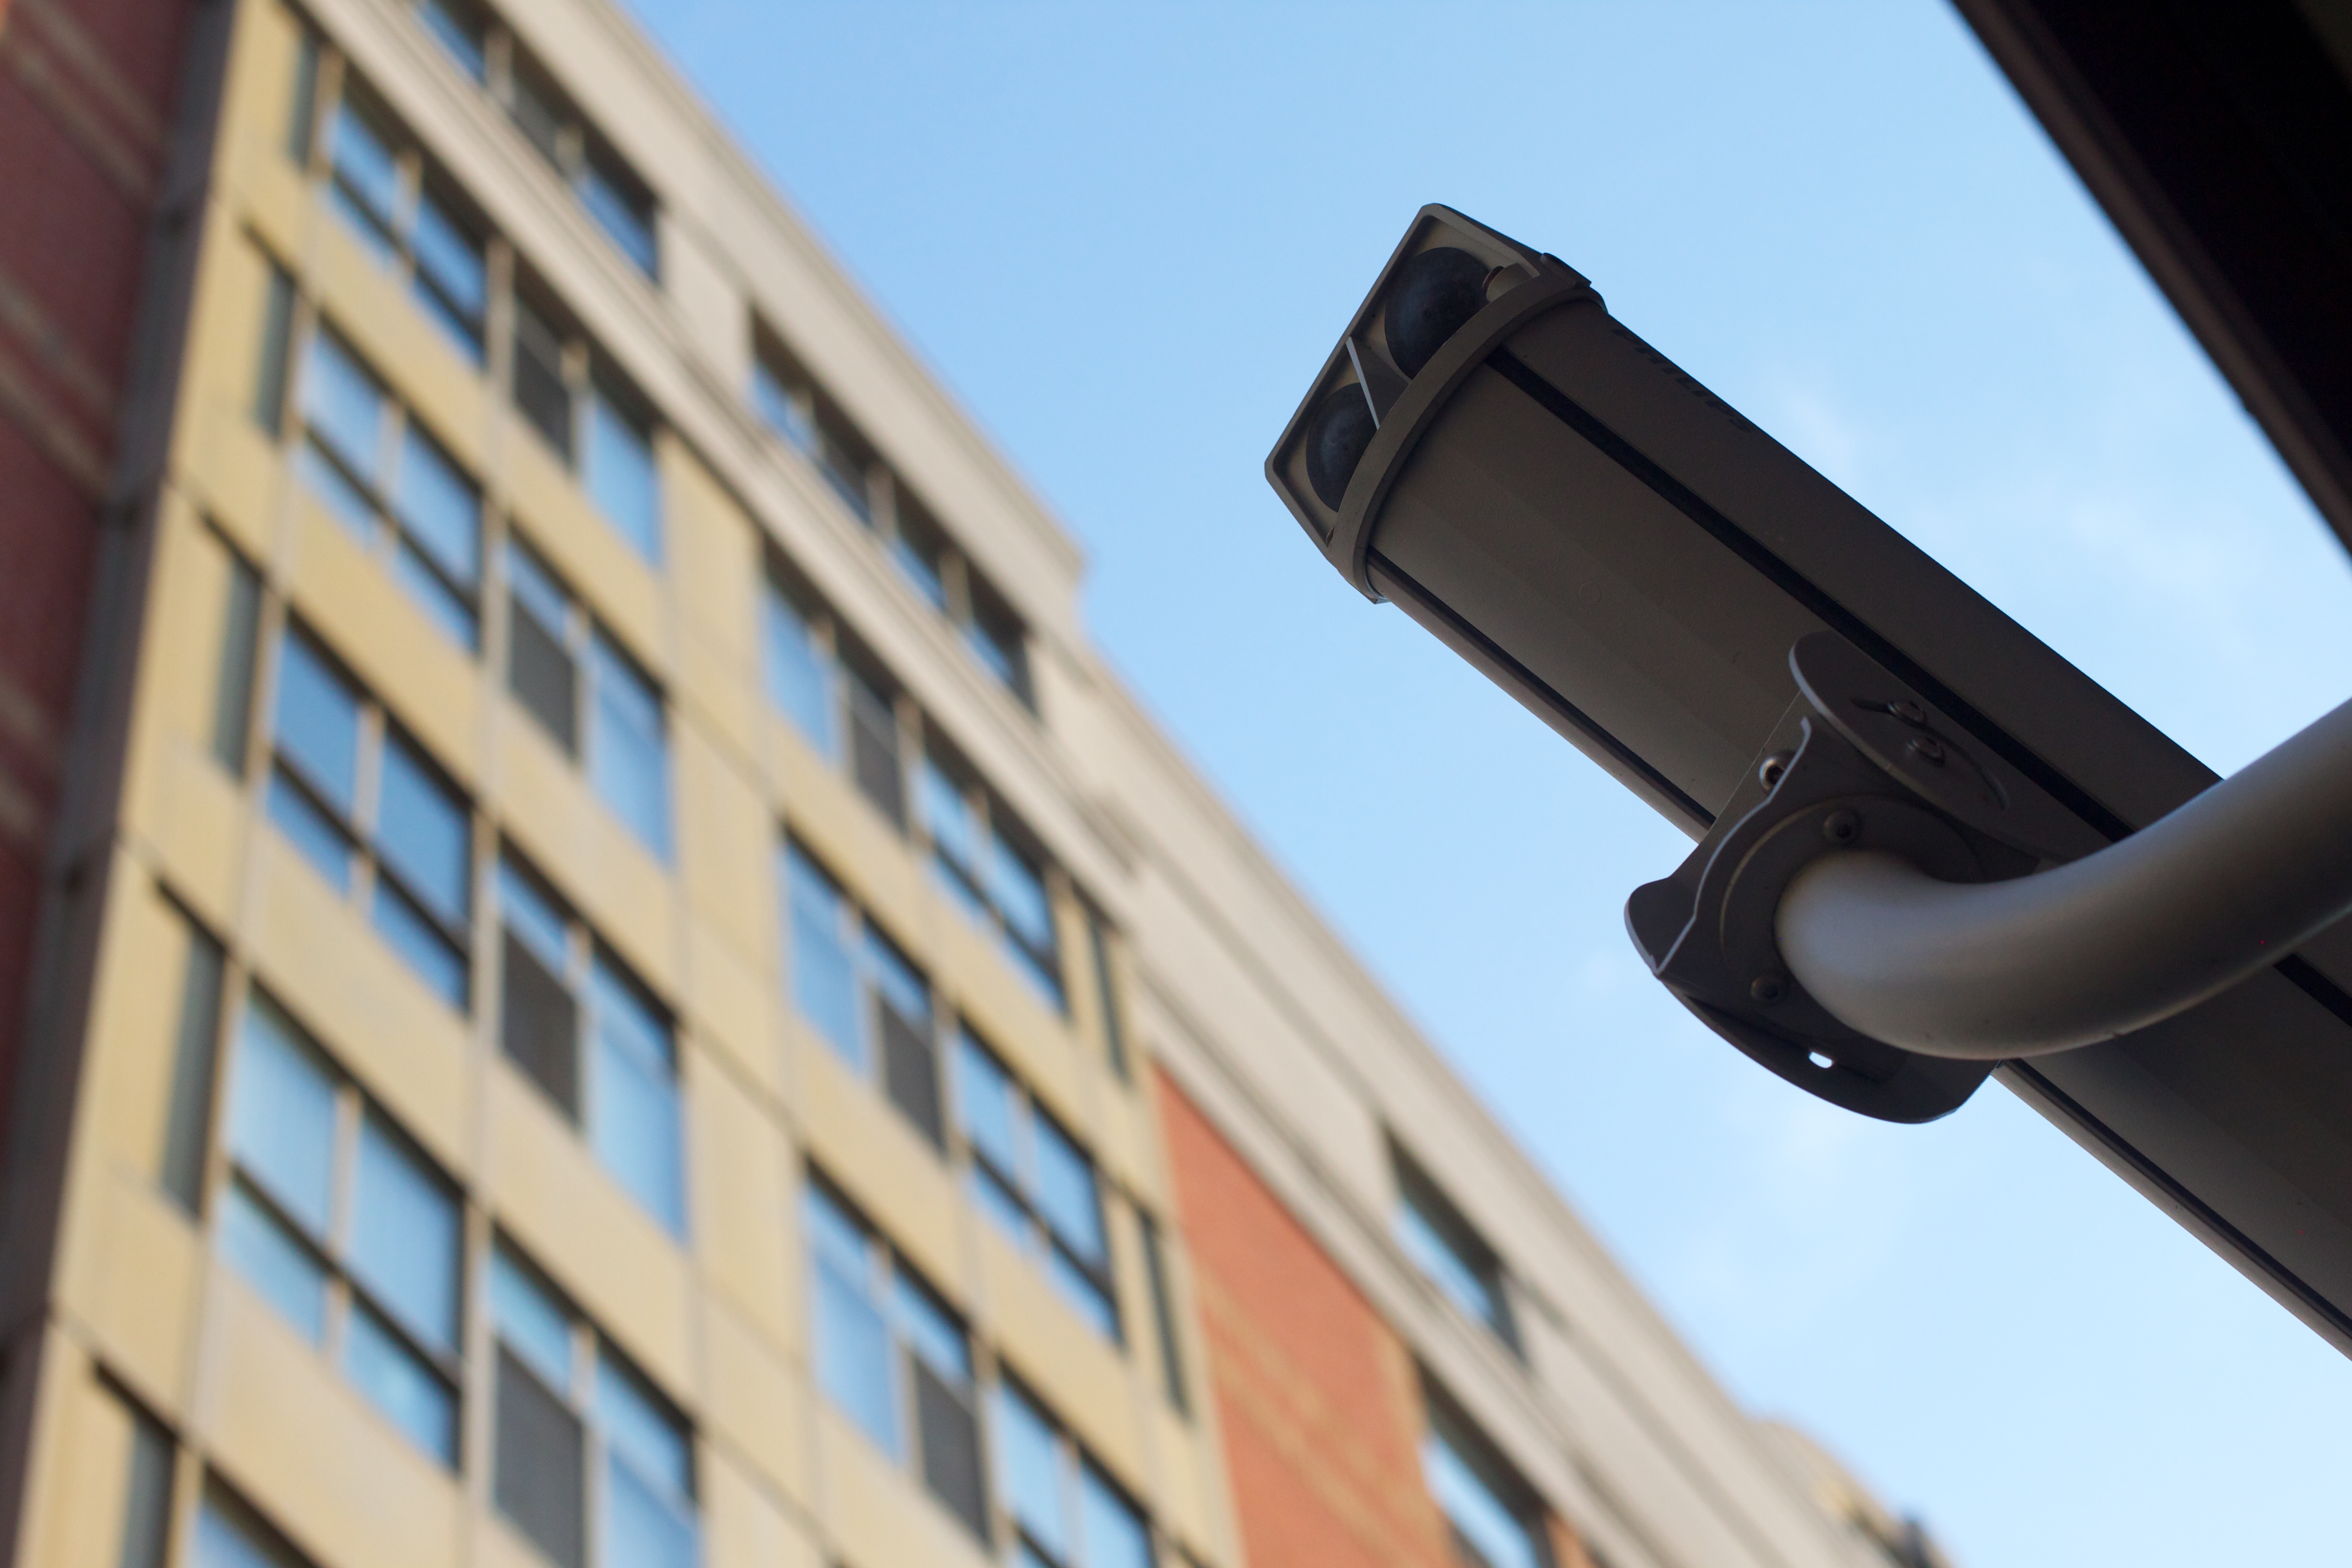
window, blue, street sign, lighting, odyssey